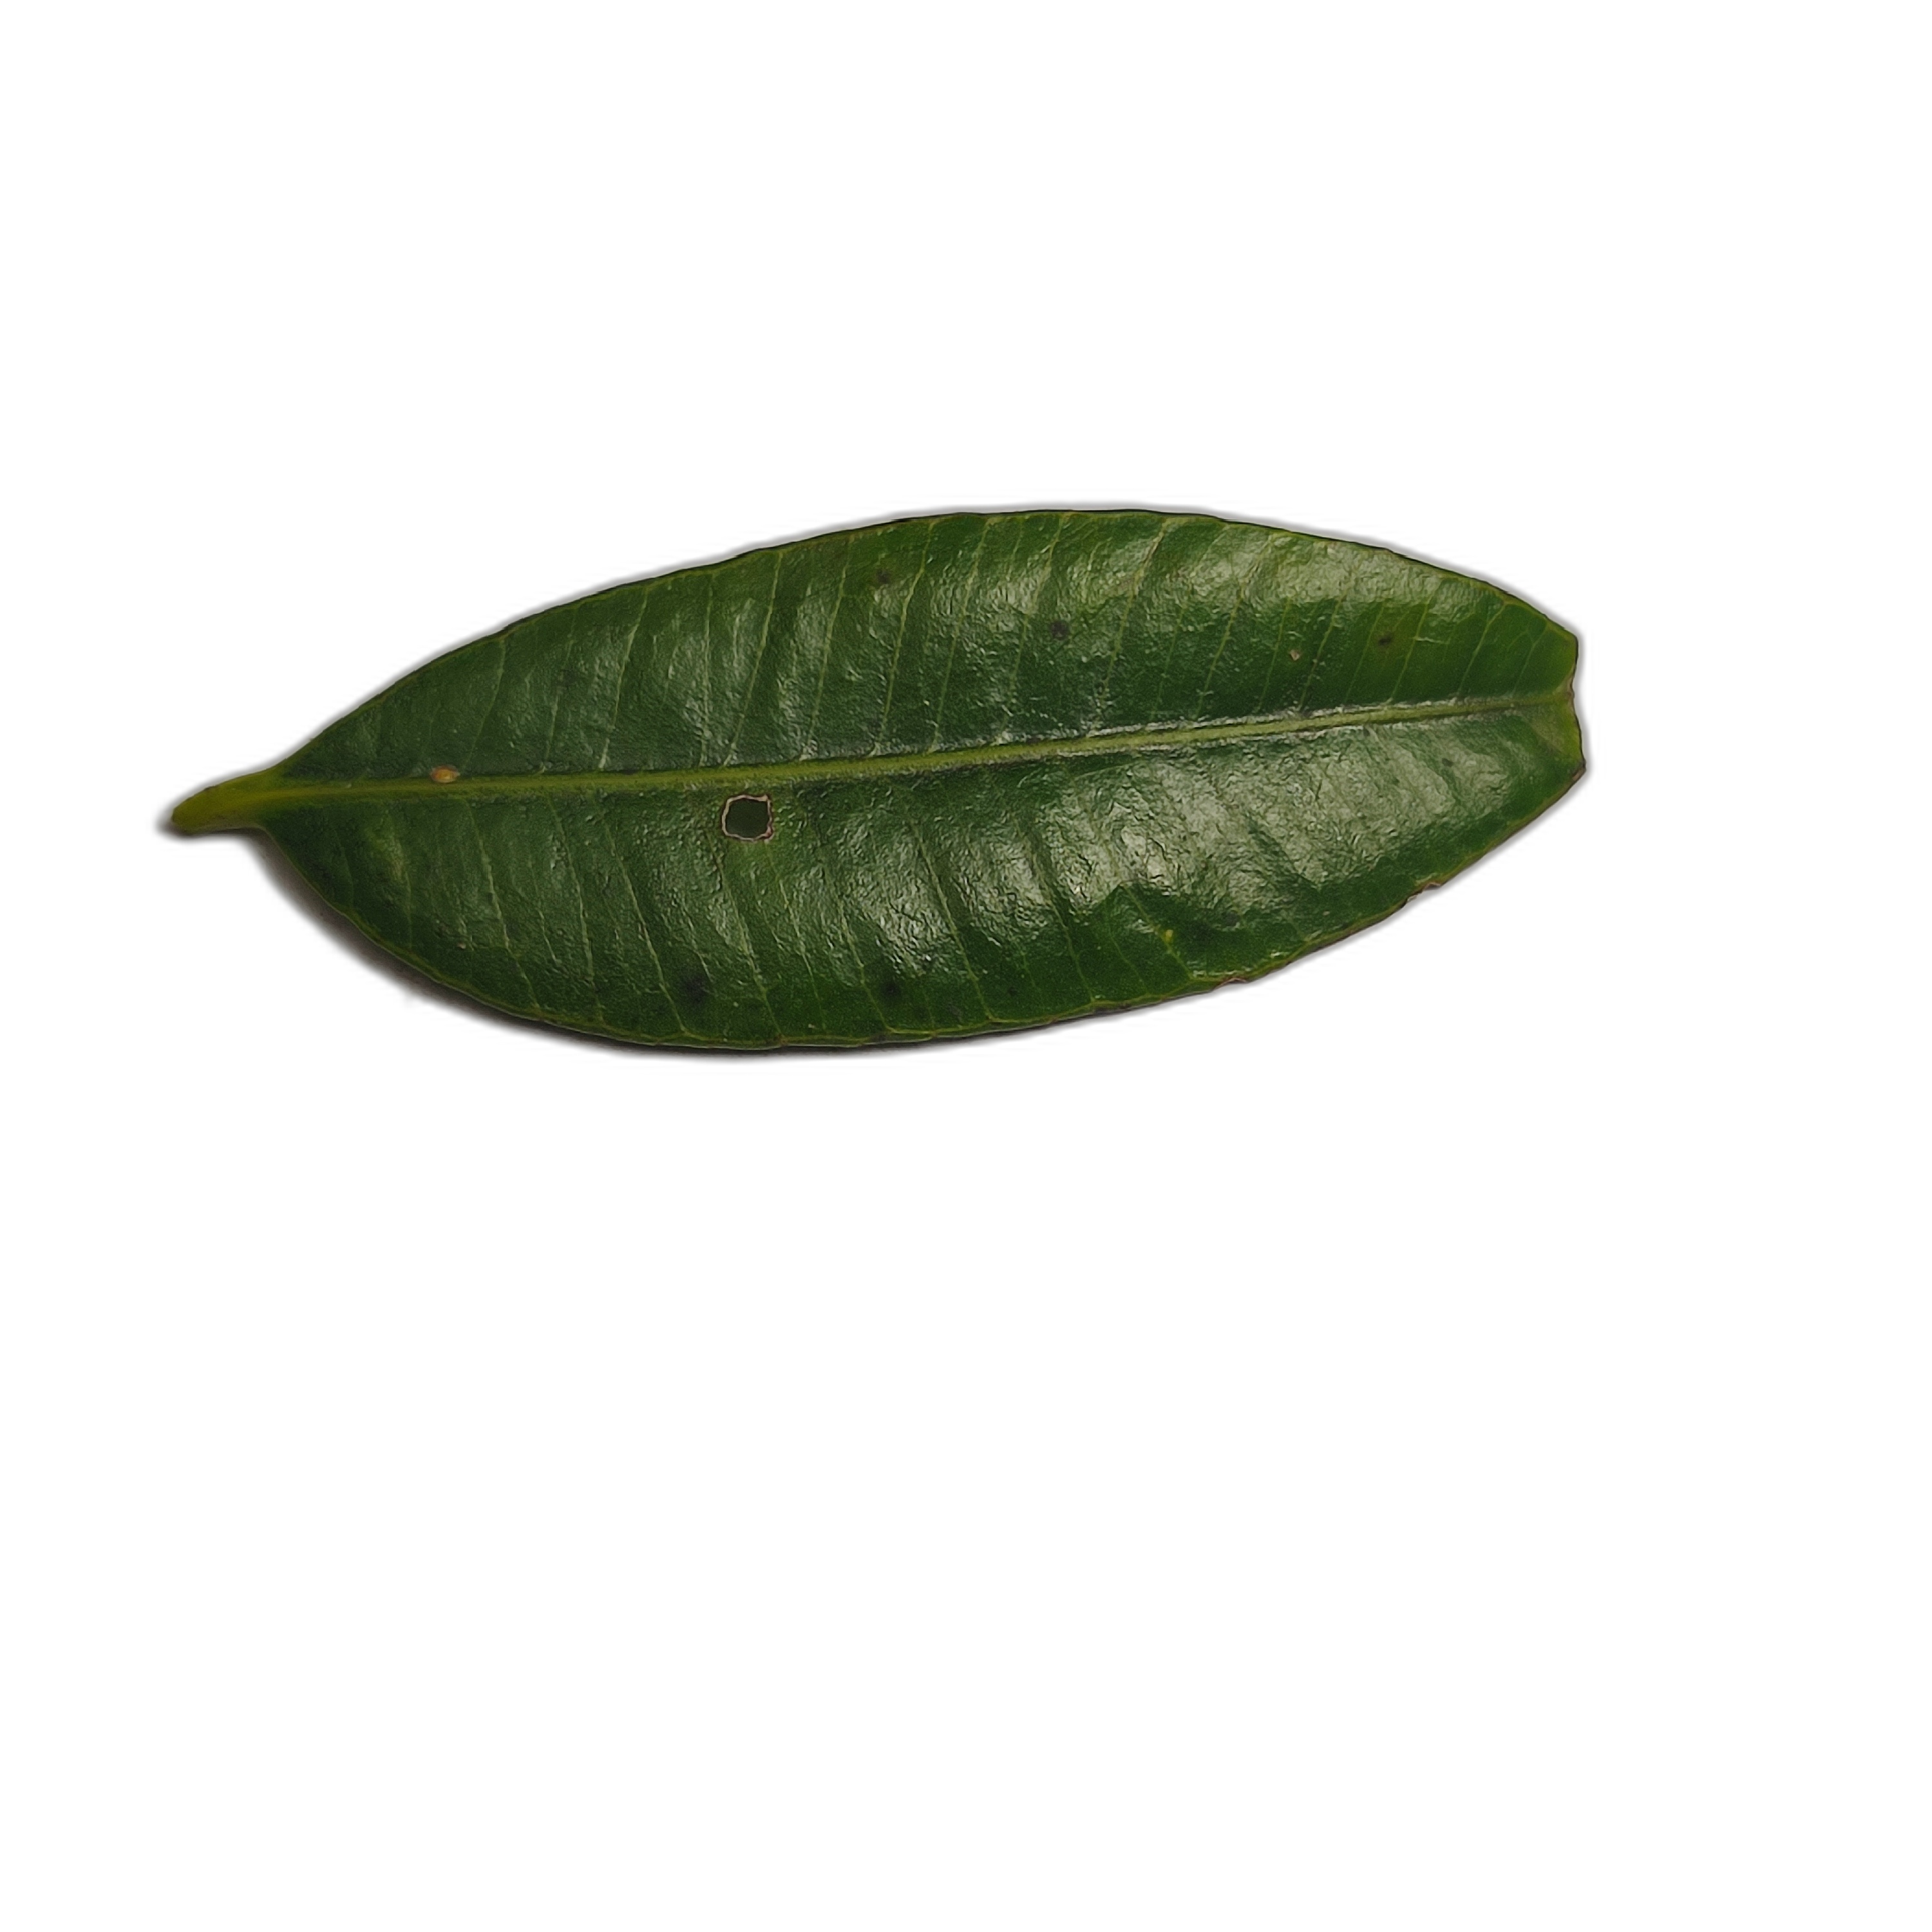
Label: healthy